Irish Rebellion of 1798

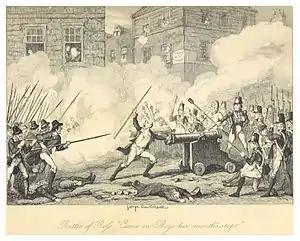
Battle of New Ross, 5 June 1798

In the north, there had been no response to the call from Dublin. On 29 May, following news of the fighting in Leinster, county delegates meeting in Armagh, voted out the hesitant Ulster directory and resolved that if the adjutant generals of Antrim and Down could not agree a general plan of insurrection, they would return to their occupations and "deceive the people no more". In response, Robert Simms, who refused to consider action in the absence of the French, resigned his command in Antrim. Amidst charges of betrayal by aristocrats, cowards and traitors, his colonels turned to the young Henry Joy McCracken. Fearful that the "hope of a union with the south" was otherwise lost, McCracken proclaimed the First Year of Liberty on 6 June.